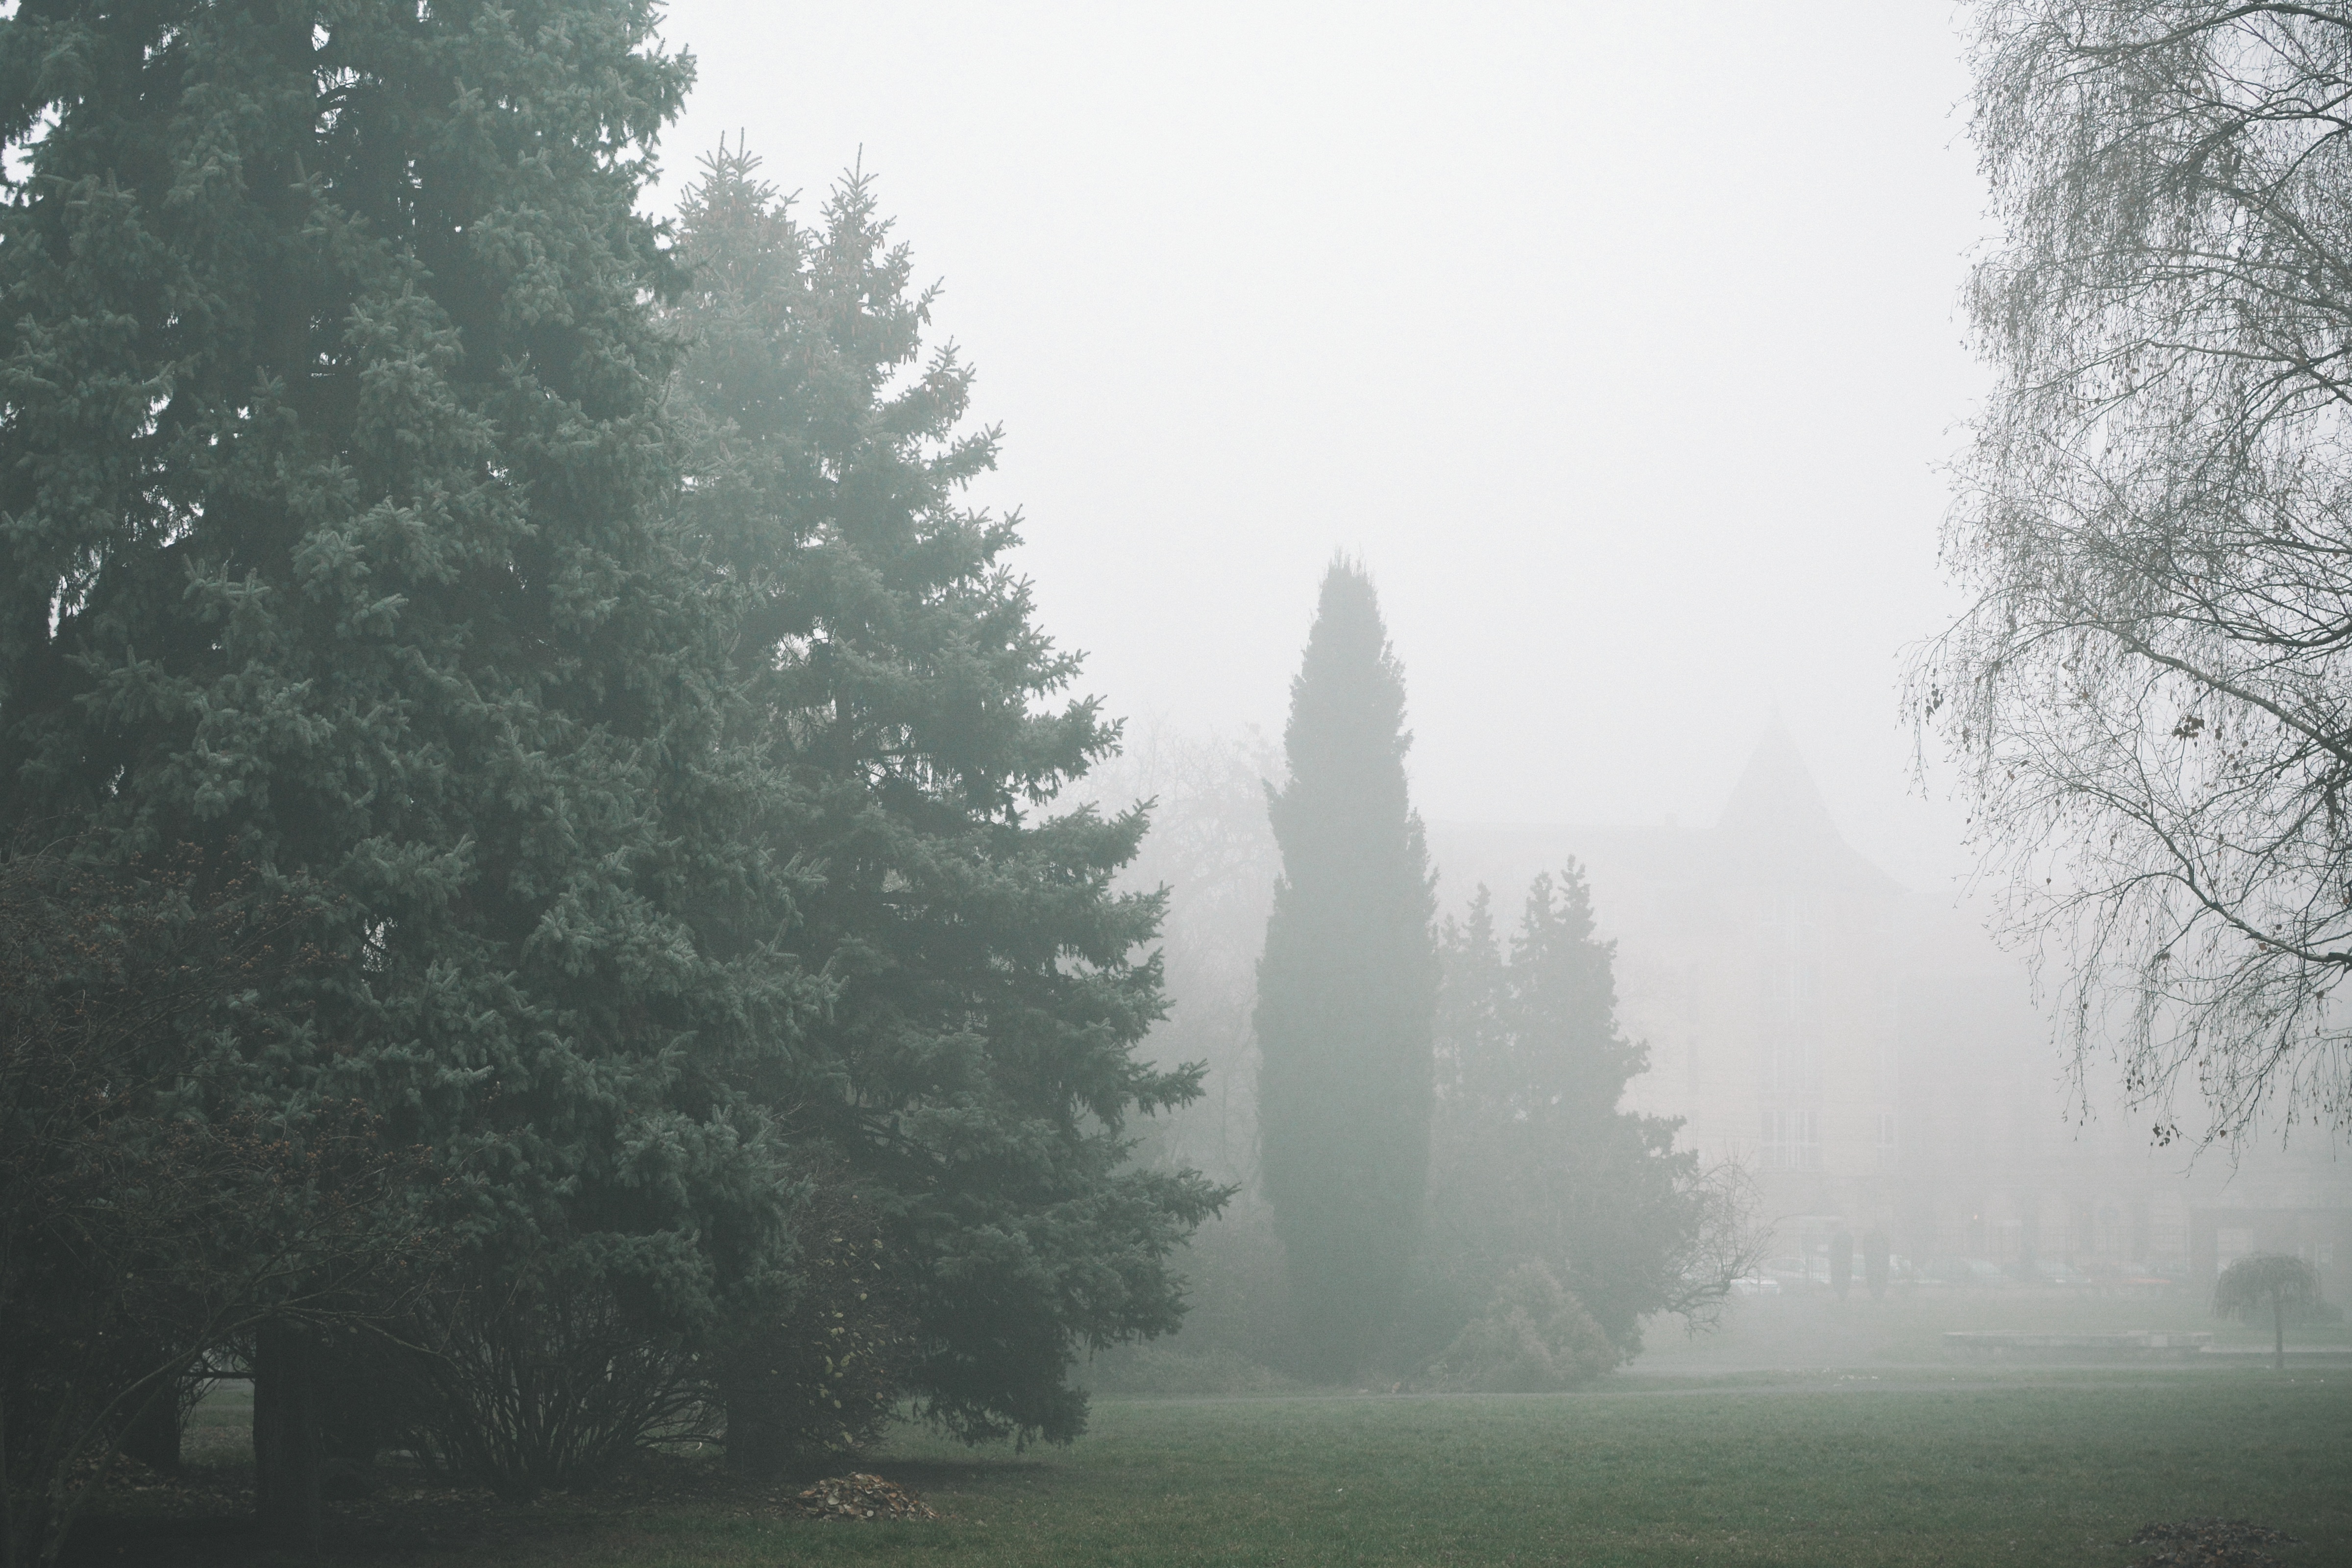
tree, nature, forest, branch, snow, winter, fog, mist, sunlight, morning, frost, dawn, atmosphere, weather, haze, monochrome, season, habitat, freezing, drizzle, atmospheric phenomenon, woody plant